Pottery

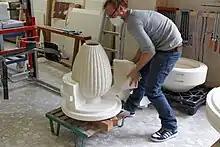
De-moulding a large vase after it has been slip cast

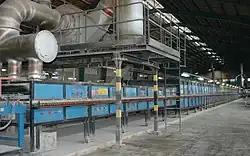
A modern tunnel kiln

Before being shaped, clay must be prepared. This may include kneading to ensure an even moisture content throughout the body. Air trapped within the clay body needs to be removed, or de-aired, and can be accomplished either by a machine called a vacuum pug or manually by wedging. Wedging can also help produce an even moisture content. Once a clay body has been kneaded and de-aired or wedged, it is shaped by a variety of techniques, which include: